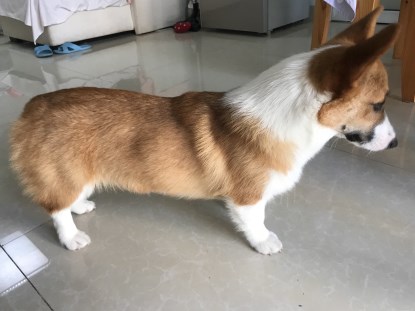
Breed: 2909-n000116-Cardigan